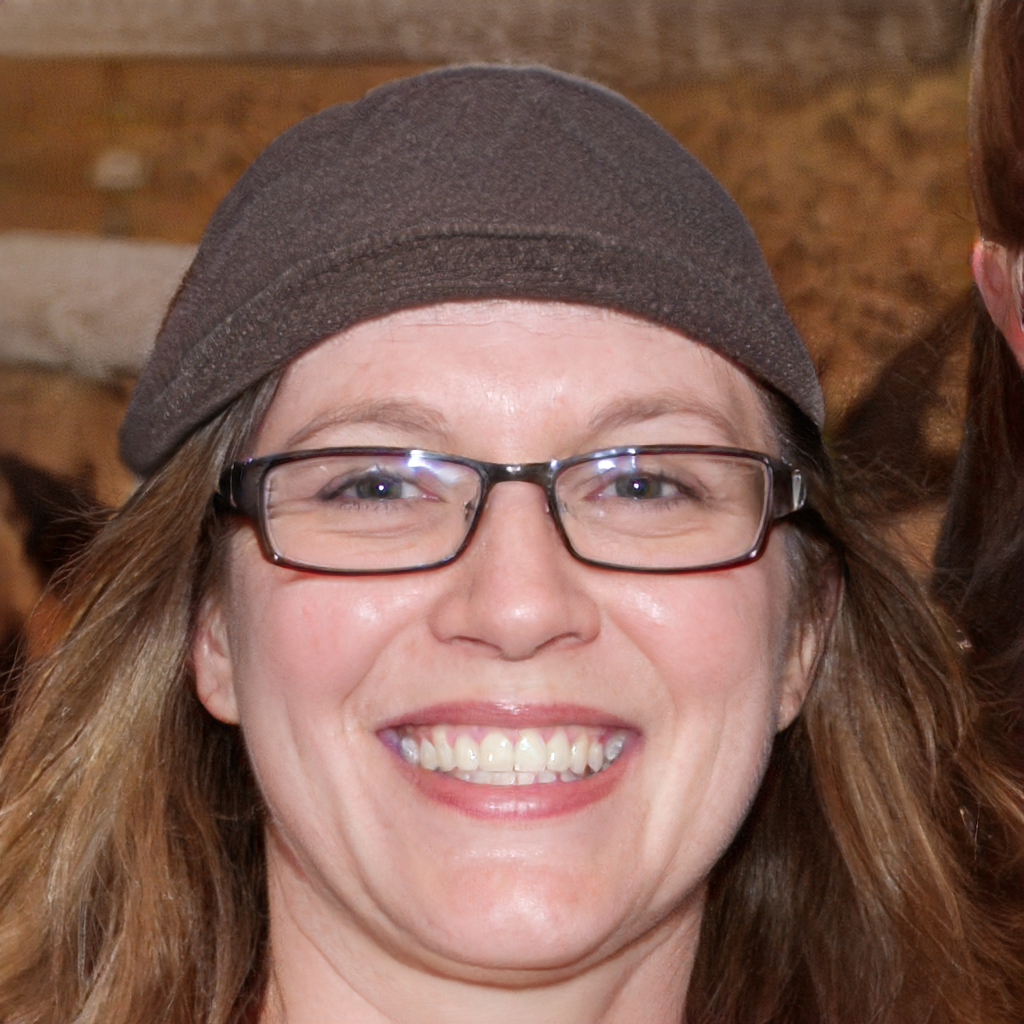
Gender: Female